CSS Albemarle

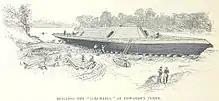
Building the "Albemarle"

Construction of the ironclad began in January 1863 and continued on during the next year. Word of the gunboat reached the Union naval officers stationed in the region, raising an alarm. They appealed to the War Department for an overland expedition to destroy the ship, to be christened "Albemarle" after the body of water into which the Roanoke emptied, but the Union Army never felt it could spare the troops needed to carry out such a mission; it was a decision that would prove to be very short-sighted.